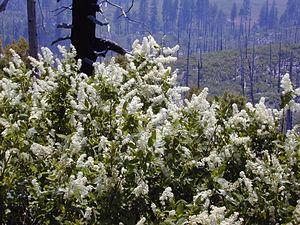
Ceanothus integerrimus est une espèce de plantes du genre des céanothes et de la famille des rhamnacées.